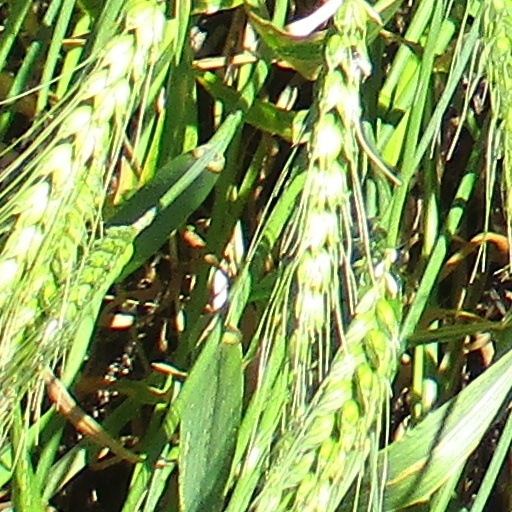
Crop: wheat